Rickshaw

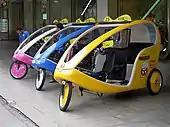
Velotaxis in Nagoya, Japan, 2005.

The 21st century has seen a resurgence in rickshaws, particularly in motorized rickshaws and cycle rickshaws. Auto rickshaws, also called velotaxis, have resurged as they are about 1/3 to 1/2 the cost of regular taxis. German velotaxis are three-wheeled, powered vehicles with a space for a driver and, behind the driver, space for two passengers. Cycle rickshaws are used in many Asian, North American, and European cities. They are increasingly being used as an eco-friendly way of short-range transportation, particularly in urban areas. Along with auto rickshaws, they are also used (particularly by Asian cities) for tourism, because of their "novelty value as an entertaining form of transportation".